Dewi Sri

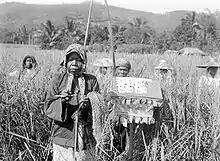
A small shrine for Dewi Sri in the rice field, Karangtengah.

Traditional Javanese people, especially those who are observant Kejawen, in particular have a small shrine called "Pasrean" (the place of Sri) in their house dedicated to "Dewi Sri", decorated with her bust, idol or other likeness of her alone; or with "Sedana" and possibly with a ceremonial or functional "ani-ani" or "ketam": a small palm harvesting knife, or "arit": the small, sickle-shaped rice-harvesting knife. This shrine is commonly decorated with intricate carvings of snakes (occasionally snake-dragons: "naga"). Worshippers make token food offerings and prayers to "Dewi Sri" so she may grant health and prosperity to the family. The traditional male-female couple sculpture of "Loro Blonyo" is considered the personification of Sri and Sedana or Kamarati and Kamajaya, the symbol of domestic happiness and family harmony.